Wangen bei Olten

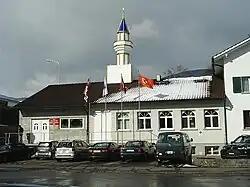
Mosque in Wangen bei Olten

, there were 1,958 private households in the municipality, and an average of 2.3 persons per household. There were 640 households that consist of only one person and 115 households with five or more people. Out of a total of 1,967 households that answered this question, 32.5% were households made up of just one person and there were 13 adults who lived with their parents. Of the rest of the households, there are 617 married couples without children, 579 married couples with children. There were 88 single parents with a child or children. There were 21 households that were made up of unrelated people and 9 households that were made up of some sort of institution or another collective housing.